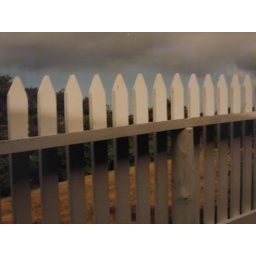
picture in photo museum of white picket fence